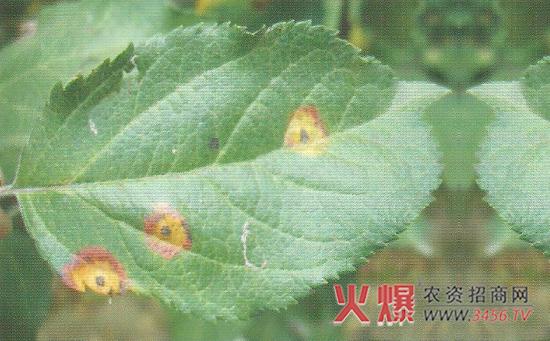
Plant: Apple
Disease: apple rust